Newtonmore

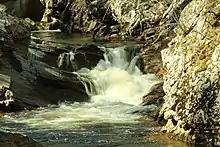
The River Calder

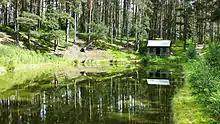
The historic Newtonmore curling rink, now part of the Highland Folk Museum

The village is home to The Wildcat Experience, aimed at families with children, where participants try to track down the 130 painted model wildcats located around the village. It is based on a community arts project – but everyone in the village had the chance to be involved.